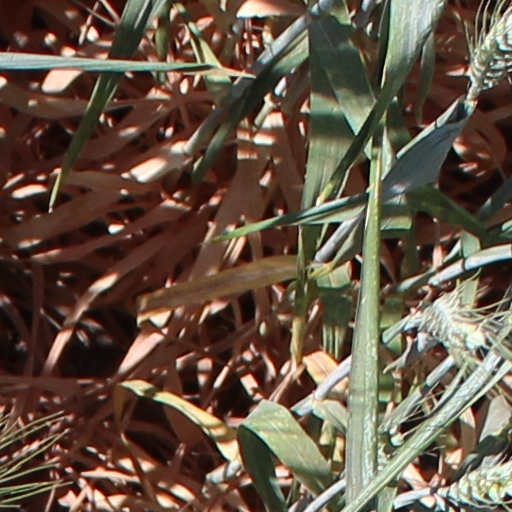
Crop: wheat